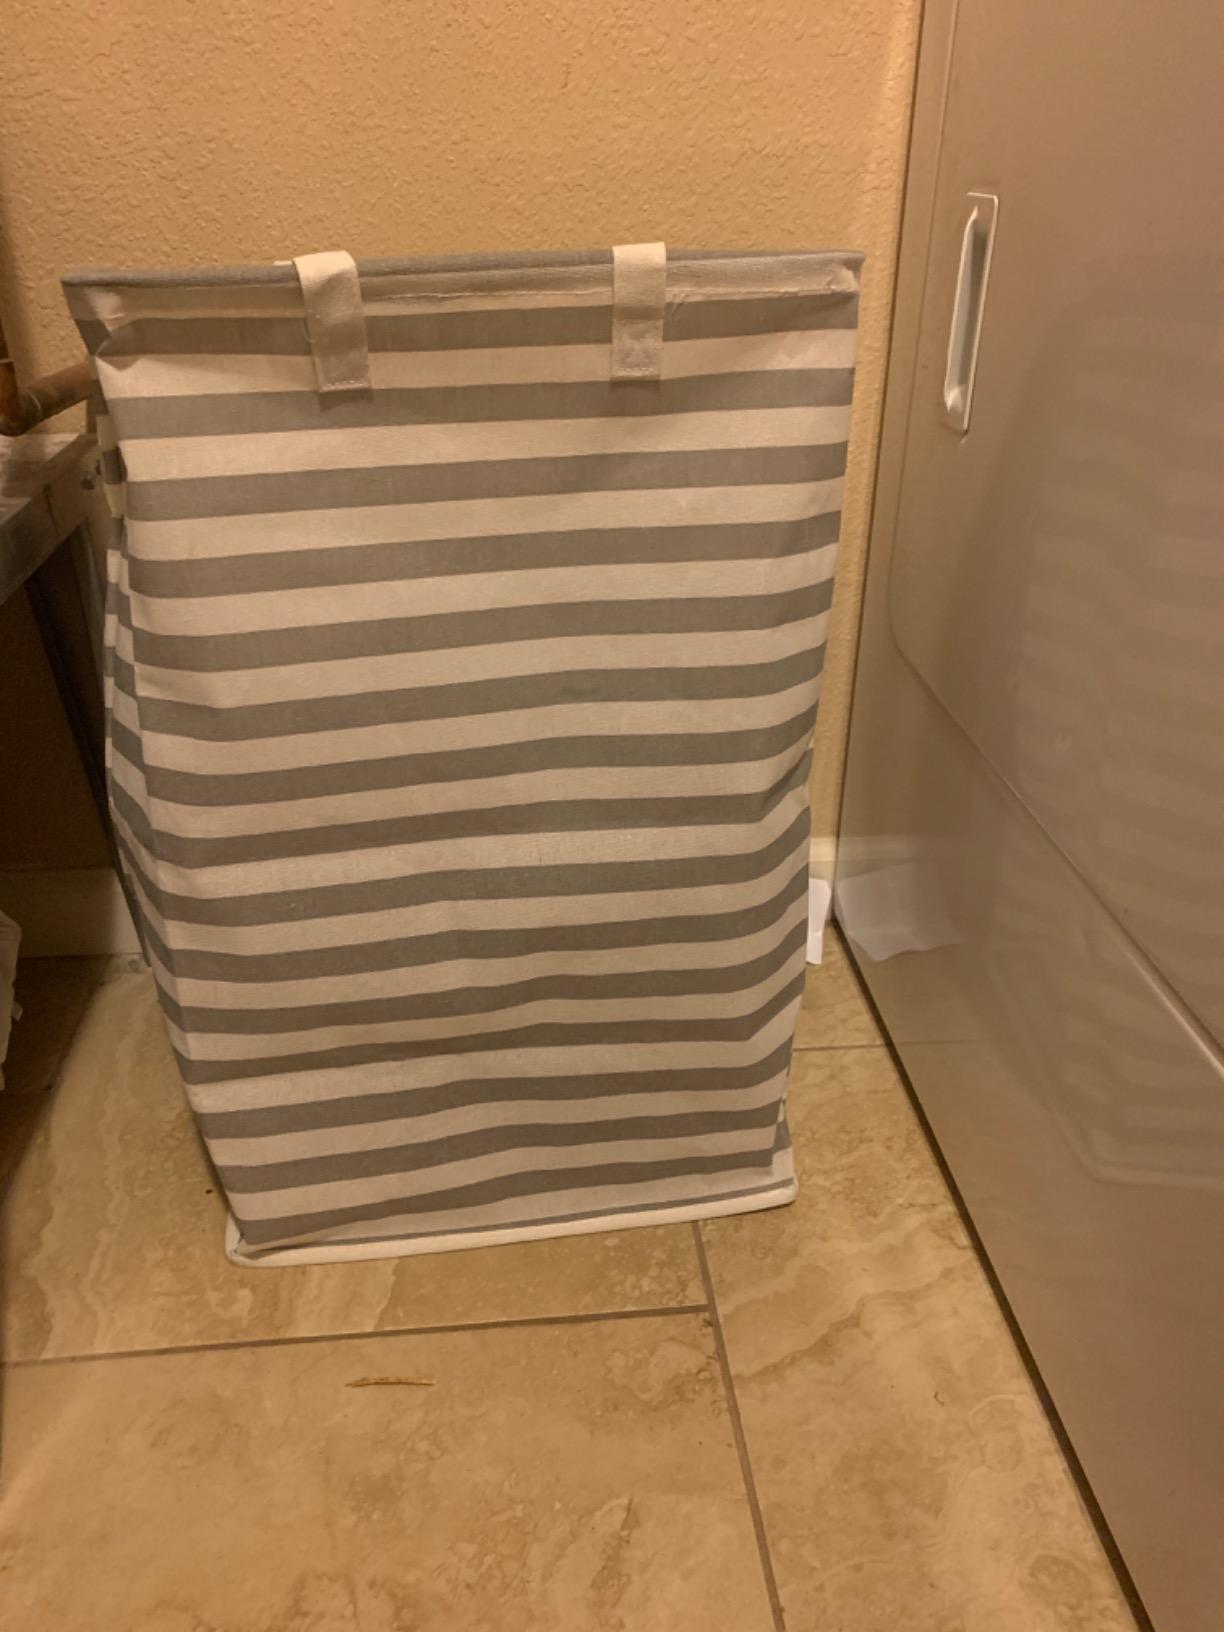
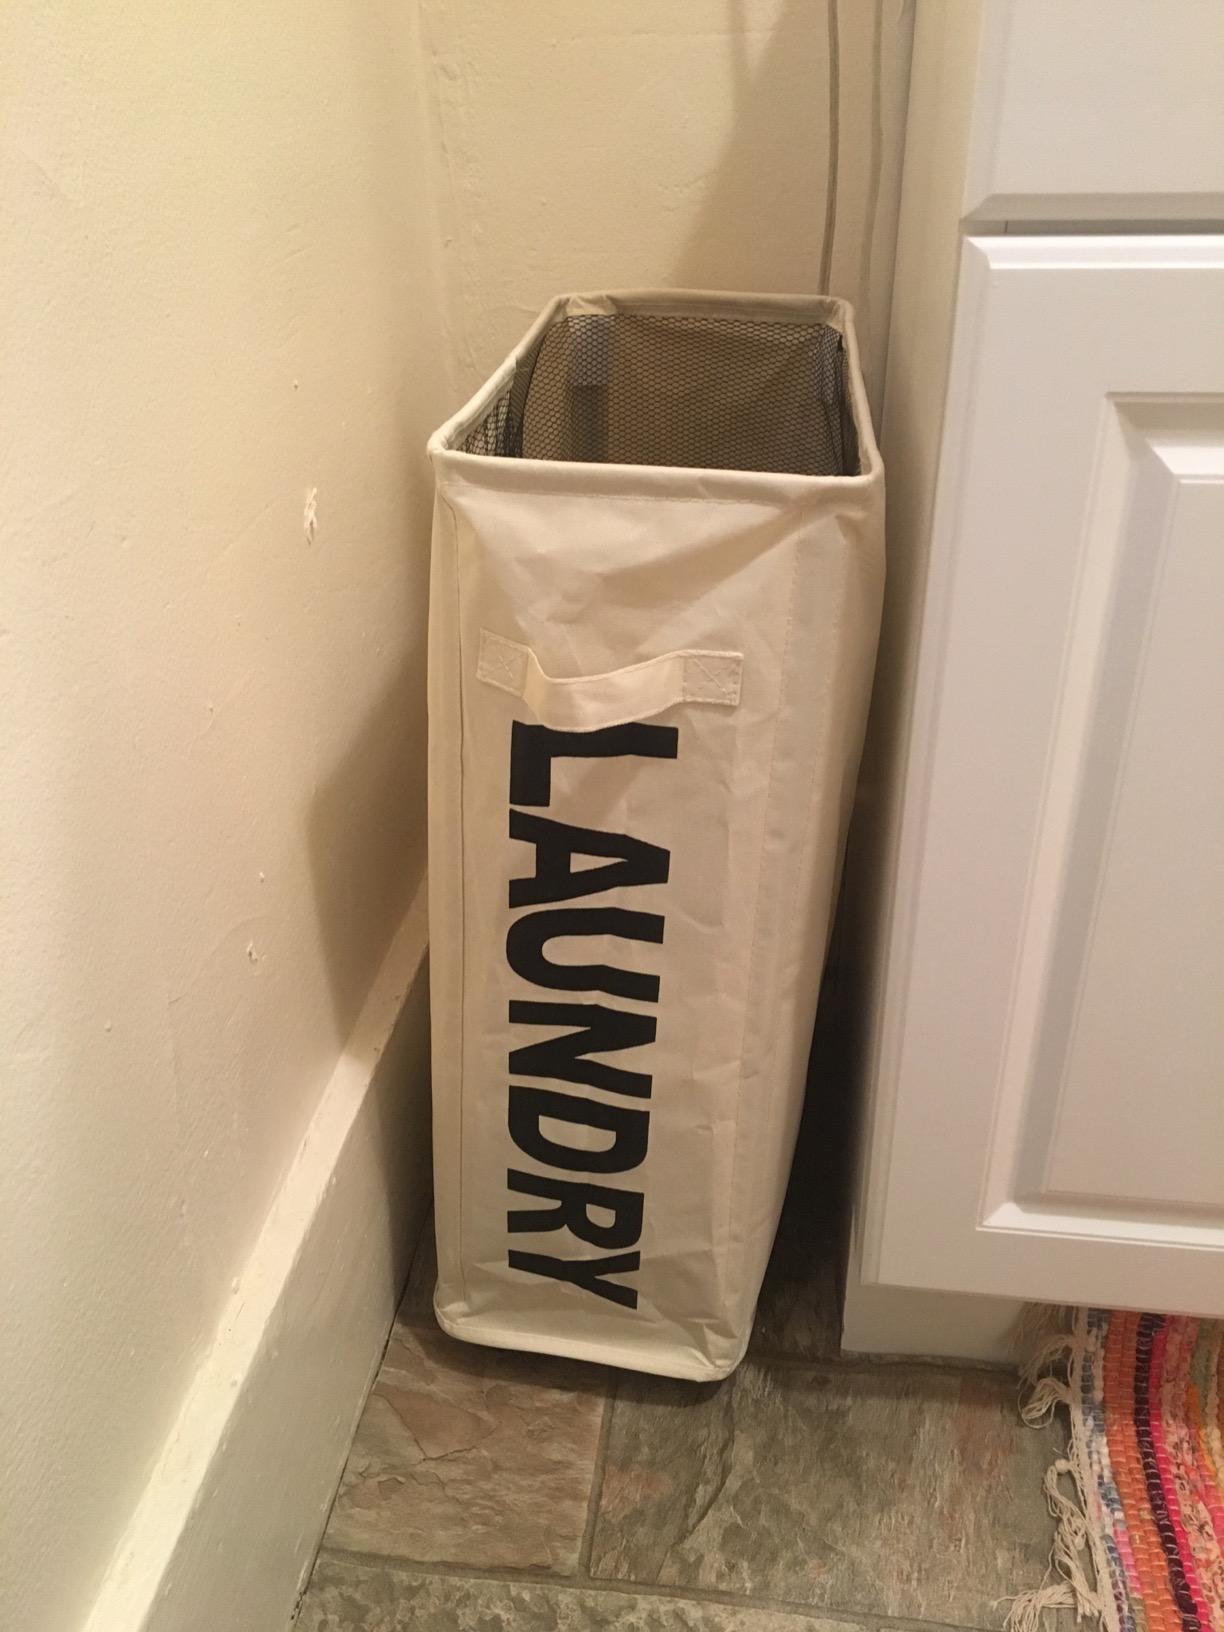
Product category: items_hamper
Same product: no